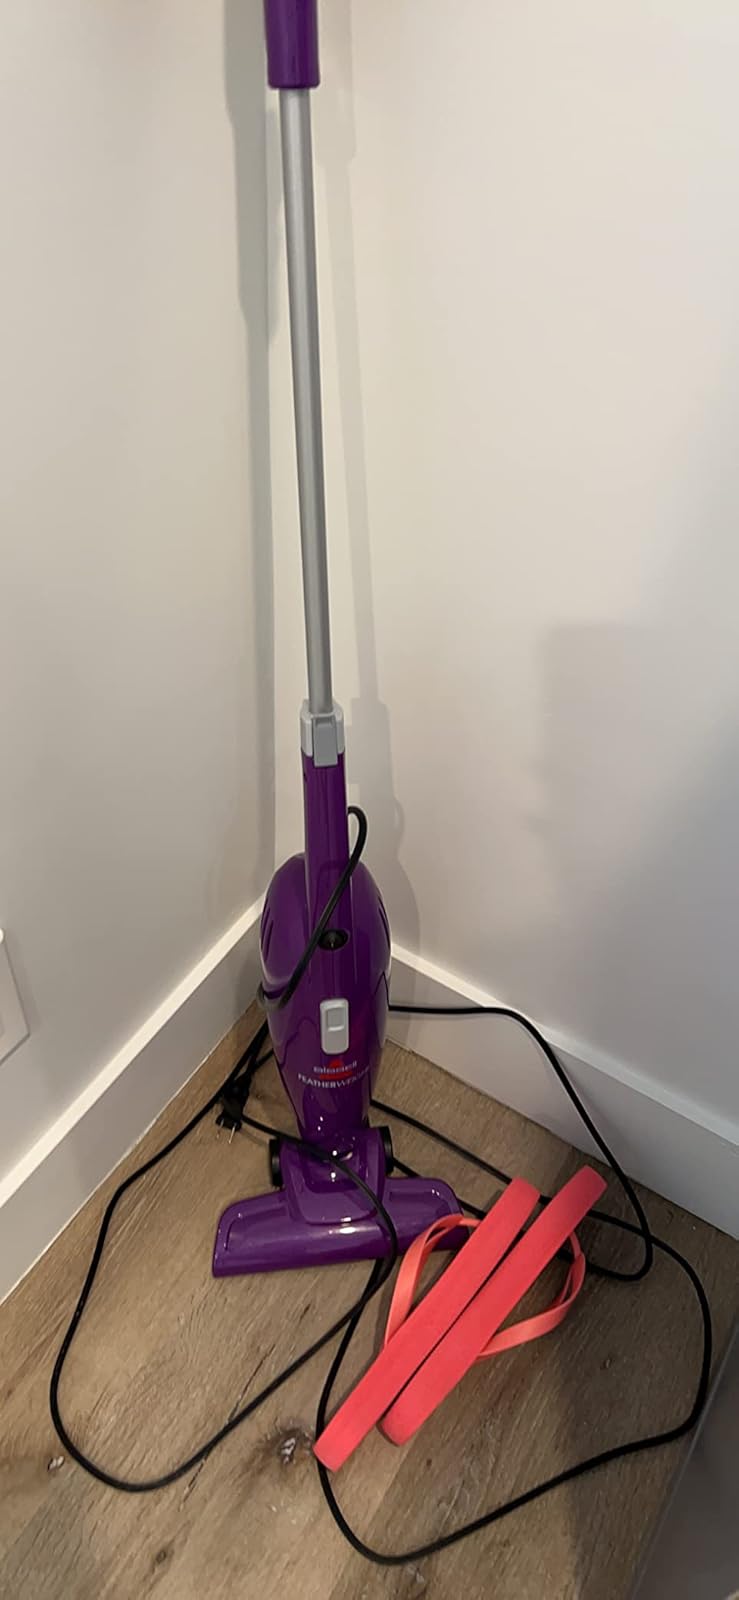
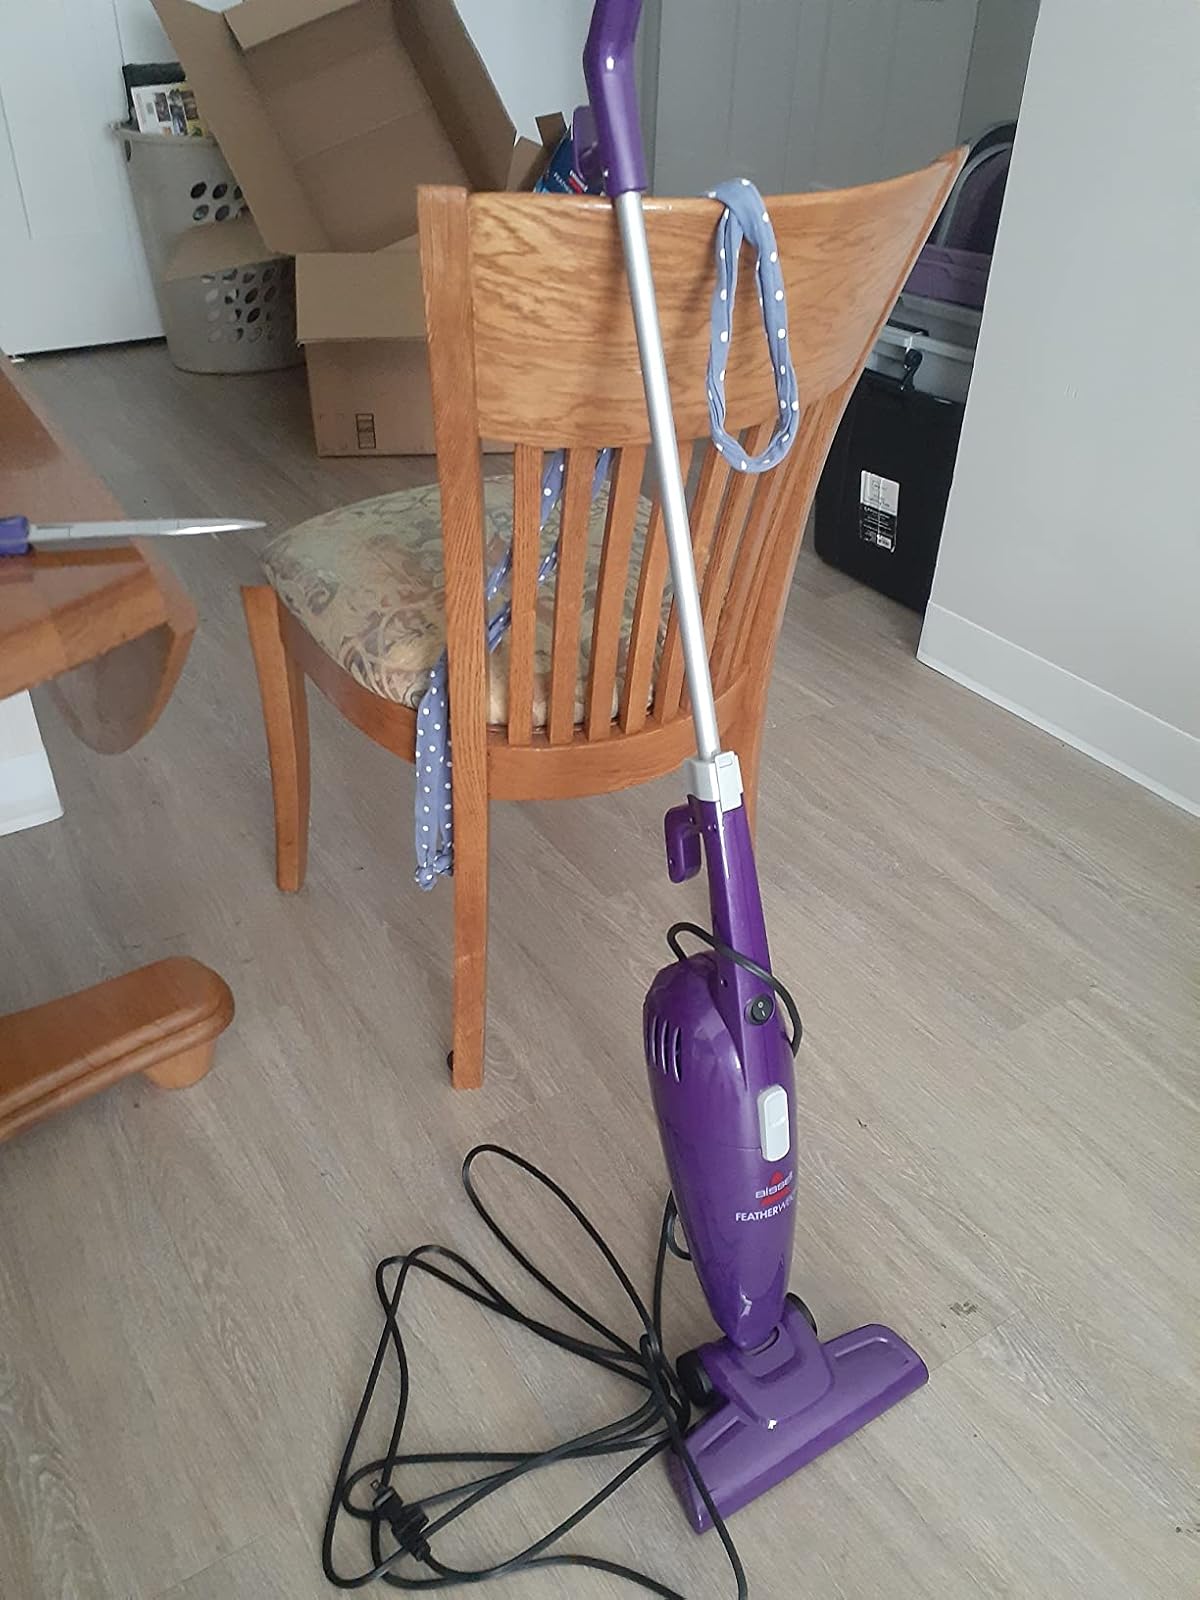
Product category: items_vacuum
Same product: yes